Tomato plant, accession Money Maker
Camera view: tilt-top (135 deg); turntable rotation: 270 degrees
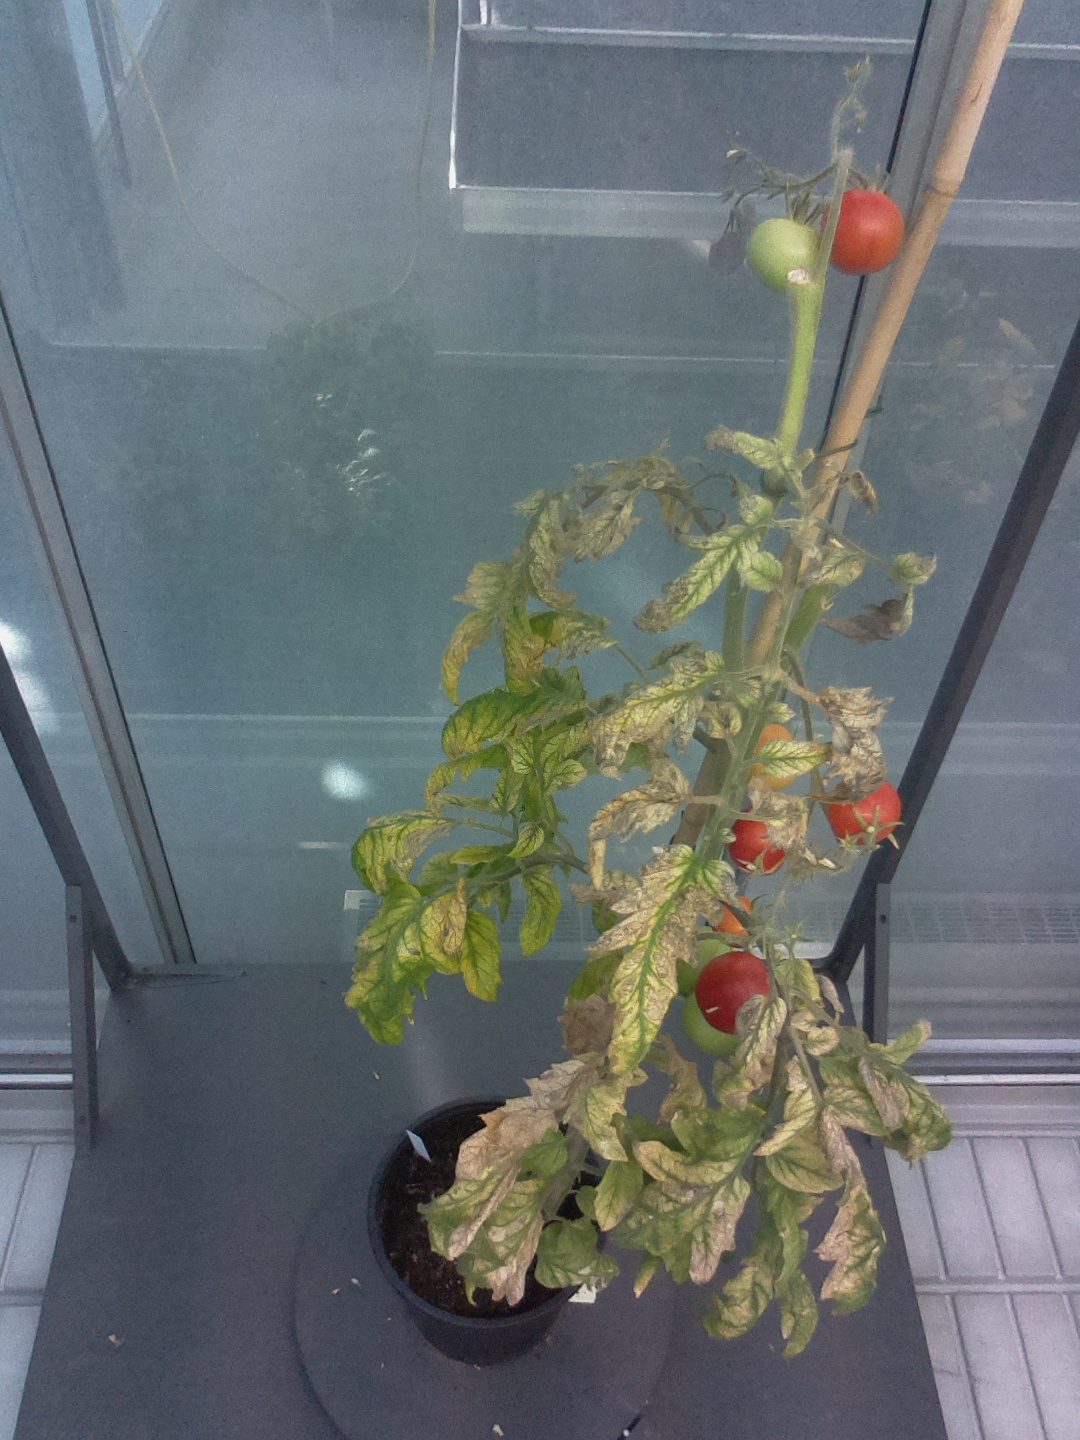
BBCH growth stage 84: 40%-50% of fruits show typical fully ripe color